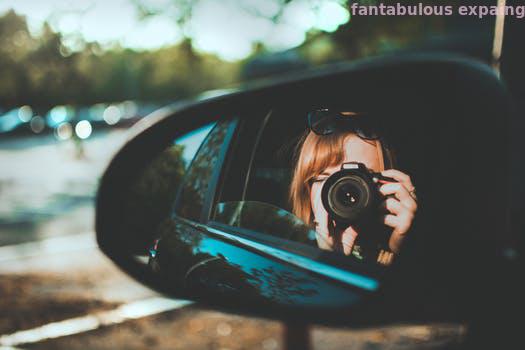
Label: Watermark